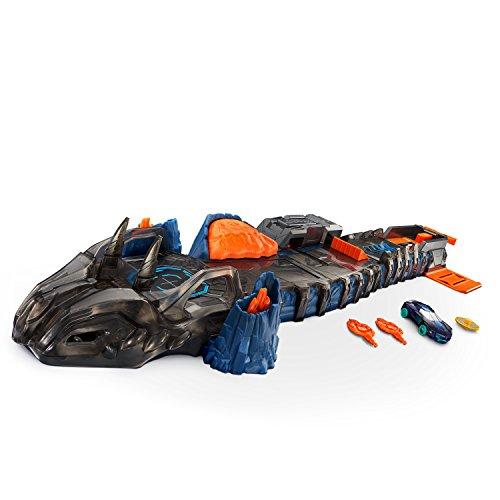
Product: Screechers Wild Fossil Fire Stunt Set
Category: Toys & Games | Play Vehicles | Pull Back Vehicles
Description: Race, stunt, and win with the Screechers Wild fossil fire stunt set.
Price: $23.91
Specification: ProductDimensions:36.4x10x3.8inches|ItemWeight:4.05pounds|ShippingWeight:4.05pounds(Viewshippingratesandpolicies)|ASIN:B07BS3WVQH|Itemmodelnumber:US683161|Manufacturerrecommendedage:6-18years